183rd (Mixed) Heavy Anti-Aircraft Regiment, Royal Artillery

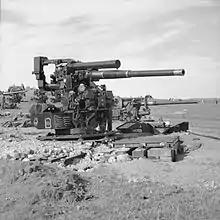
3.7-inch HAA guns on anti-Diver duty at Hastings, 28 July 1944.

By 1941, after two years of war Anti-Aircraft Command, tasked with defending the UK against air attack, was suffering a manpower shortage. In April its commander-in-chief, Lieutenant-General Sir Frederick 'Tim' Pile, proposed to overcome this by utilising the women of the Auxiliary Territorial Service (ATS). The ATS was by law a non-combatant service, but it was decided that Defence Regulations permitted the employment of women in anti-aircraft (AA) roles other than actually firing the guns. They worked the radar and plotting instruments, rangefinders and predictors, ran command posts and communications, and carried out many other duties. With the increasing automation of heavy AA (HAA) guns, including gun-laying, fuze-setting and ammunition loading under remote control from the predictor, the question of who actually fired the gun became blurred as the war progressed. The ATS rank and file, if not always their officers, took to the new role with enthusiasm and 'Mixed' batteries and regiments with the ATS supplying two-thirds of their personnel quickly proved a success.